Grimaldi man

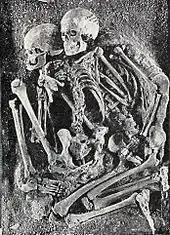
1916 photo

The skulls had been damaged by the weight of the overlying sediments, and some reconstruction, particularly of the lower face was necessary. It has been established that the old woman suffered from a phenomenon known in orthodontics. Having lost all her molars of the lower jaw, the upper jaw had been progressively translated forward and the lower part of the face had become more protruding.